Cauterets

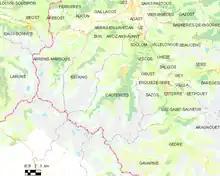
Map of the commune of Cauterets and the surrounding communes

The village gives access to many hiking trails serving natural sights, such as the Pic de Péguère at . Meanwhile, Gaube Lake is approximately 1hr and 30 minutes walk from Cauterets or can be accessed by a chairlift from the Pont d'Espagne, a settlement on a mountainside crossed by a waterfall. Also nearby is Petit Vignemale at , and the small Massif de la Fruitière. The is also accessible by cable car from where there are panoramic views over the Pyrenees. Cauterets is also a regular stopover for walkers travelling on the coast to coast Pyrenean GR10 walking route.